Clorot
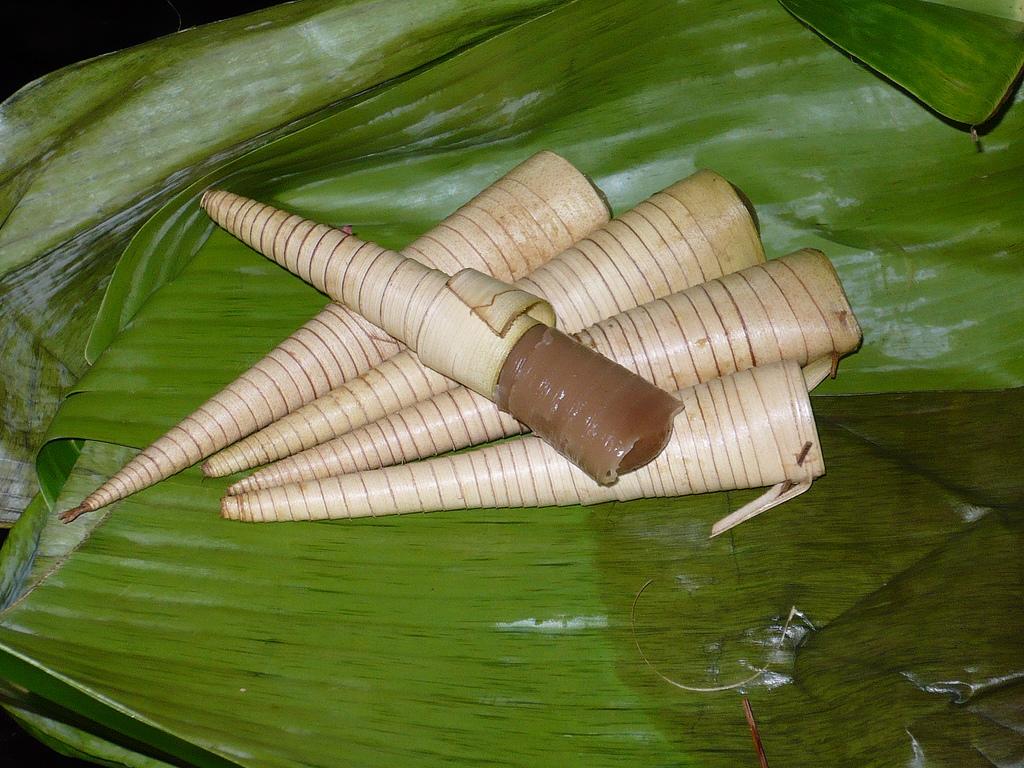
Also known as:
ban - Balinese: Cerorot
id - Indonesian: Clorot
jv - Javanese: Clorot
ms - Malay: Jelurut
th - Thai: จโลรต
Category: snack (rice cake)
Cuisine: Indonesian
Associated cuisines: Bruneian, Indonesian, Malaysian
Area: Purworejo
Countries: Brunei Darussalam, Indonesia, Malaysia
Region: South Eastern Asia, , , ,
The dish is a sweet snack (kue or kuih) made of sweet and soft rice flour cake with coconut milk, wrapped with janur or young coconut leaf in cone shape.